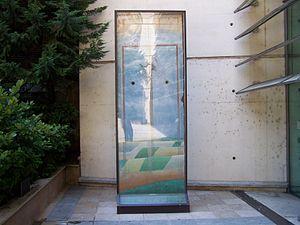
Segment du Mur de Berlin à Monaco
Cet article recense les segments du mur de Berlin, dispersés après sa chute le 9 novembre 1989.